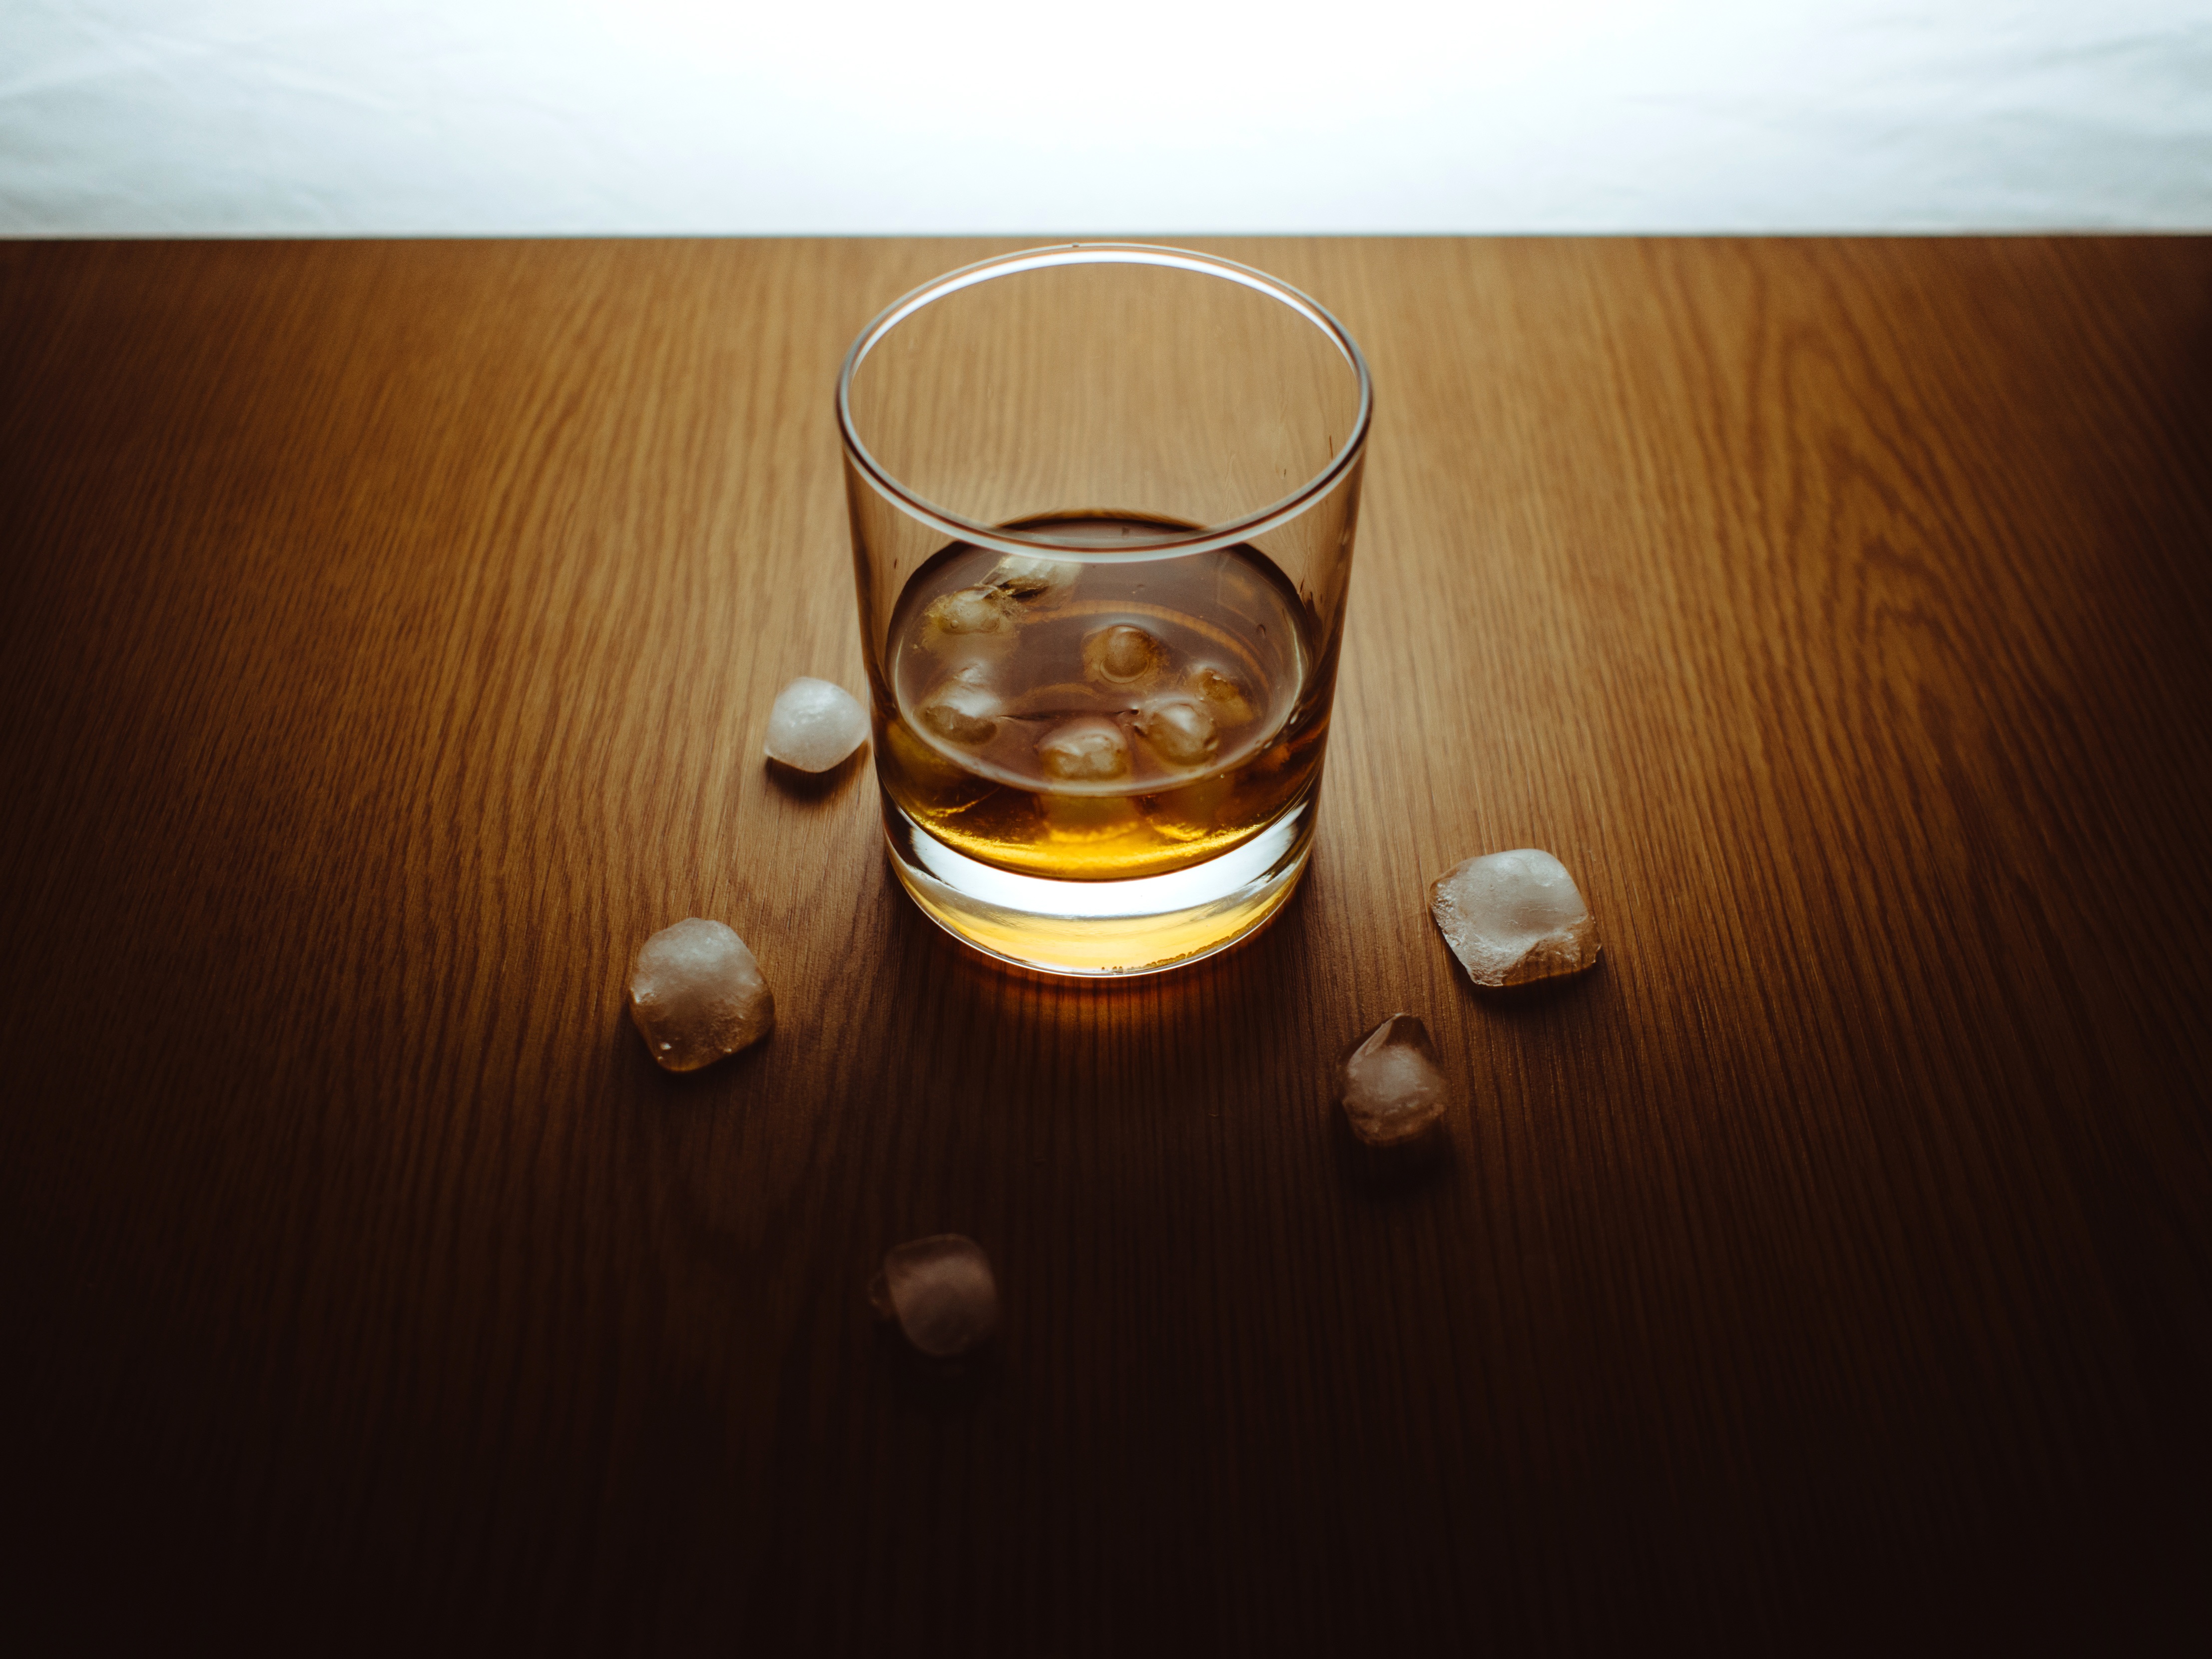
light, glass, drink, lighting, alcohol, whisky, macro photography, ice cubes, on the rocks, distilled beverage